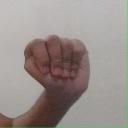
अक्षर: ठ